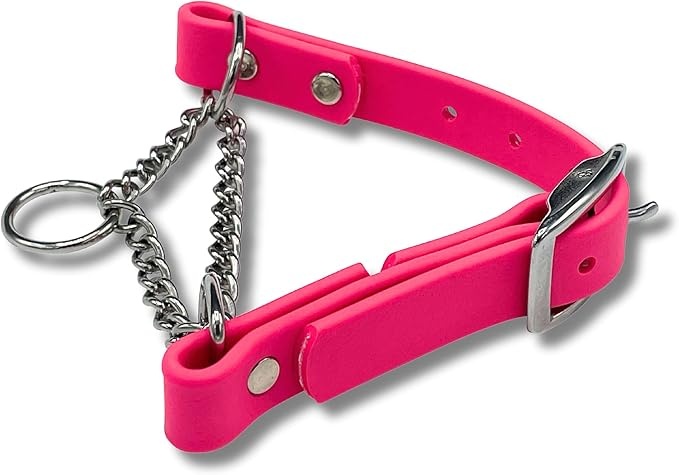
Martingale Collar for Dogs, Biothane, Stainless Steel Hardware, No Pull, Made in The USA, Professional Grade, Small, Pink
About This SIZE Small ( 12.5" - 15.5") - The Perfect Martingale Collar for Dogs in Training or Everyday Life. We have different sizes and colors for all dogs. This is one of two collars I use in my training practice for my clients. We are proud to say that many professional trainers/handlers, groups, and owners use our training equipment for their dogs and puppies. Our Biothane Martingale Collar is Safer and Sturdier than other collars in the industry as we use the hole punch design to prevent the buckle from breaking, snapping or coming loose while using. Please do not leave your dog unsupervised in a crate or as a tie out on a stake (True with any collar). The metal hardware on the collar is made of Stainless Steel to provide much better rust, discoloring and chipping protection that happens more often with cheaper chrome plated hardware. The Limited Cinch or No Pull Design with a properly sized collar is used to quickly communicate to your dog what you want out of him or her. Remember, proper communication with our dog is a combination of words, touch, treats, toys and positive emotion (see our videos). Feel confident and comfortable working with your dog knowing you are the Leader. He/She will feel it too! Premium Quality Construction and Materials. Made in the USA. Feel confident that you are purchasing the best quality collars for your dog or puppy. These collars are handcrafted. Made by the Amish ... craftsmen that have spent hundreds of years making things the right way. The collars are constructed with Biothane material, the heir apparent to leather, and use premium stainless steel hardware. Weatherproof. Odorproof. Waterproof. Our Gummy Collars clean with soap and water. They maintain their feel and durability, and can be used in all kinds of weather and working conditions. We have many different colors and sizes to choose from. Feel free to contact us if you have any questions. Overview Pattern : Solid Color : Pink Material : Biothane Brand : JIM HODGES DOG TRAINING Closure Type : Buckle
Brand: JIMHODGESDOGTRAINING
Category: Animals & Pet Supplies > Pet Supplies > Pet Collars & Harnesses > Martingale Collars